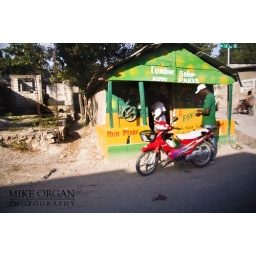
Majority of my shots of the town were in a truck through dirty windows, so not the best pictures